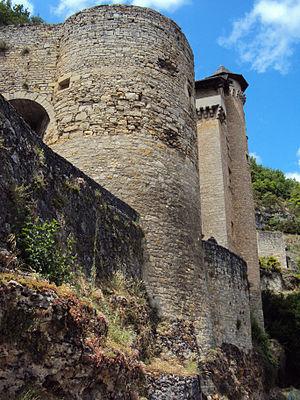
Le château médiéval de Larroque-Toirac - Département du Lot (46) - France - Juin 2011 - Photo 04 Ænglisc: The medieval castle of Larroque-Toirac in the Lot department (46) - France - June 2011 - Photo 04
Le château de Larroque-Toirac est situé sur la commune de Larroque-Toirac entre Figeac et Cajarc.